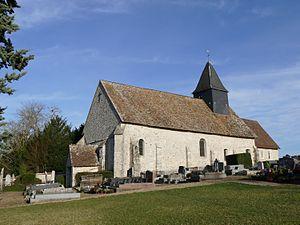
L'église Saint-Pierre à Oulins (Eure-et-Loir, Centre, France).
Oulins est une commune française située dans le département d'Eure-et-Loir en région Centre-Val de Loire.